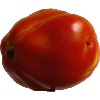
Label: Tomato 1